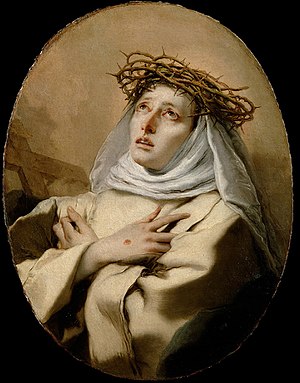
Stigmatisering / Eksempler på stigmatister
Catarina af Siena med stigmata, malet af Giovanni Battista Tiepolo omkring 1746.
Stigmatisering er opståen af sårmærker, kaldet stigmata, i lighed med Kristi sårmærker.